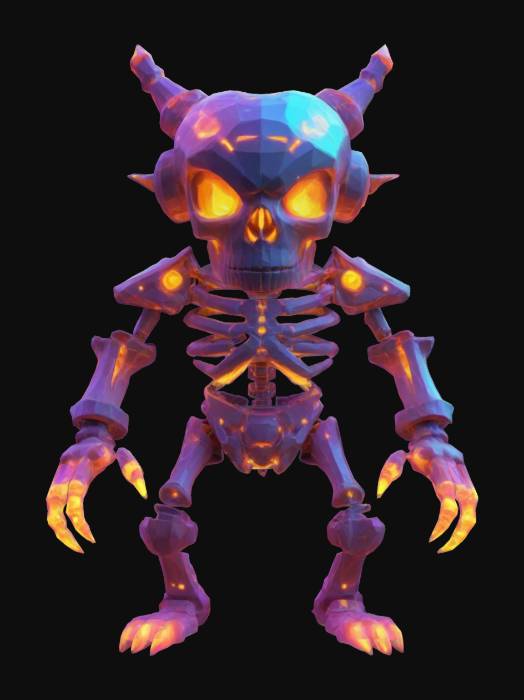
미적 점수 (1~10점): 8